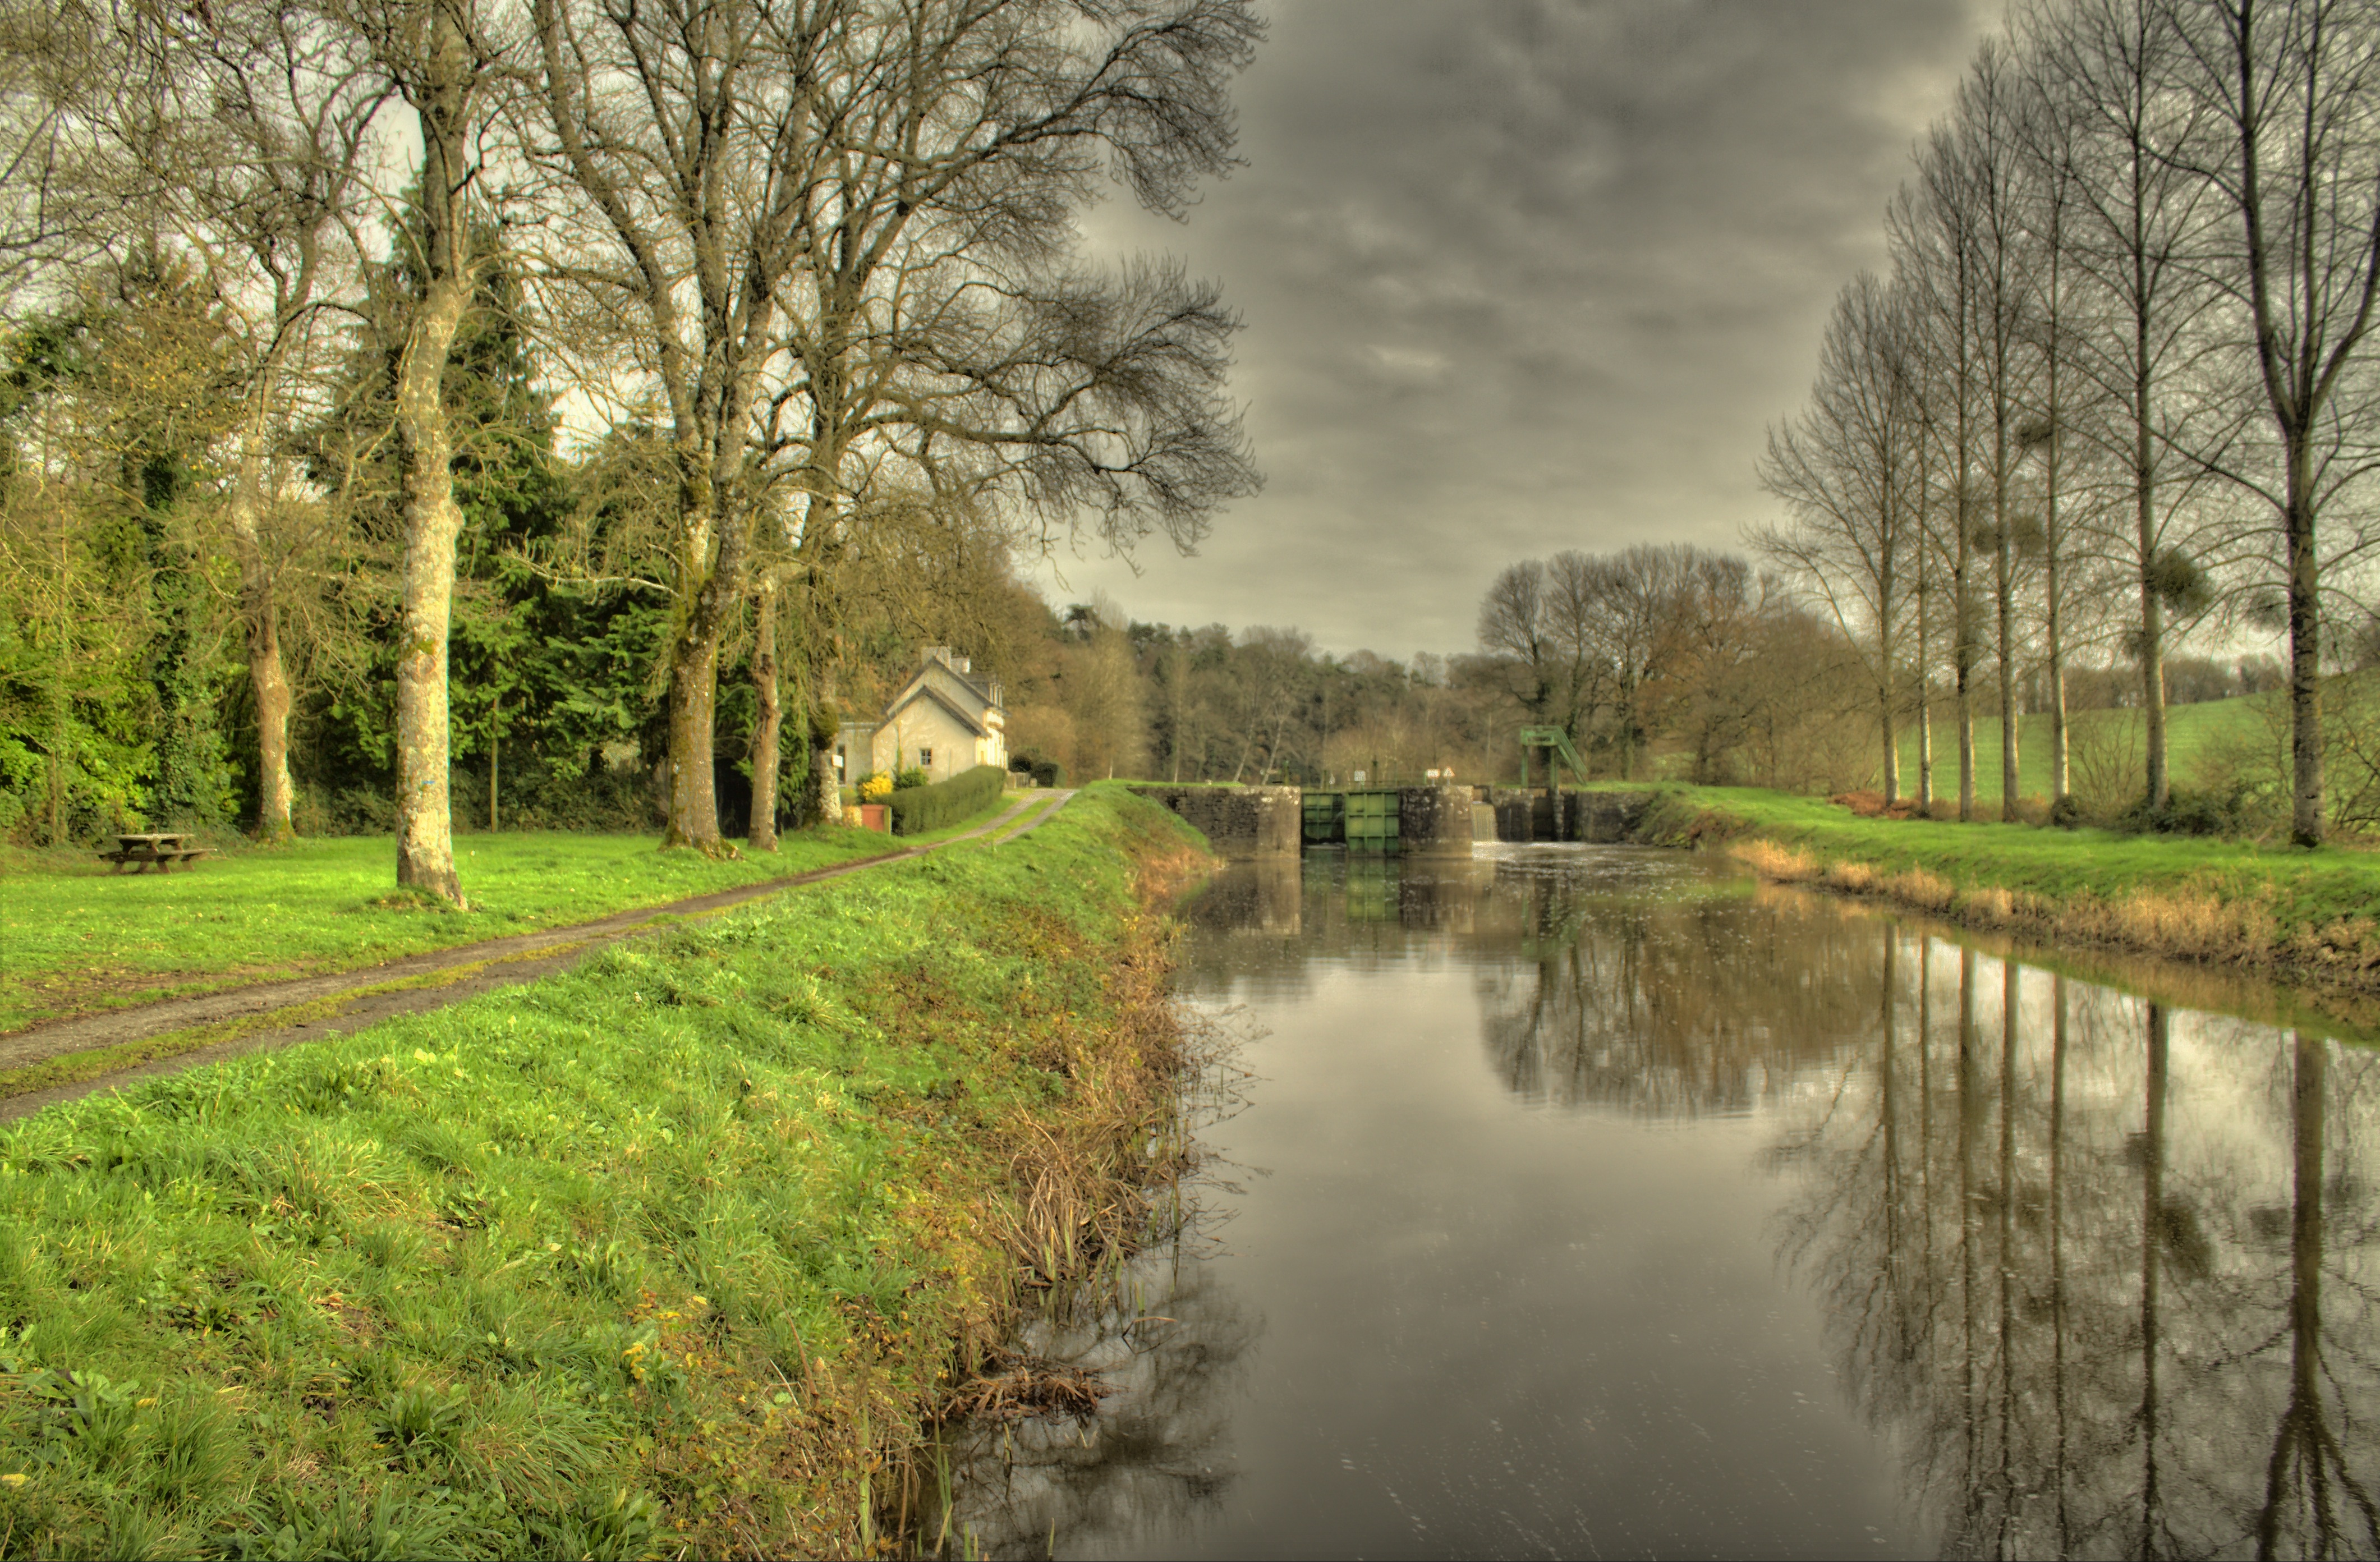
landscape, tree, nature, grass, outdoor, morning, leaf, flower, river, canal, france, stream, reflection, autumn, park, tourism, season, waterway, wetland, woodland, breton, brittany, rural area, nantes, brest, atmospheric phenomenon, woody plant, nantes to brest canal